Akano Station

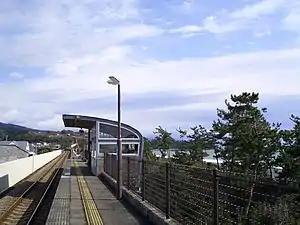
Akano Station in 2007

is a passenger railway station located in the city of Aki, Kōchi Prefecture, Japan. It is operated by the third-sector Tosa Kuroshio Railway with the station number "GN30".